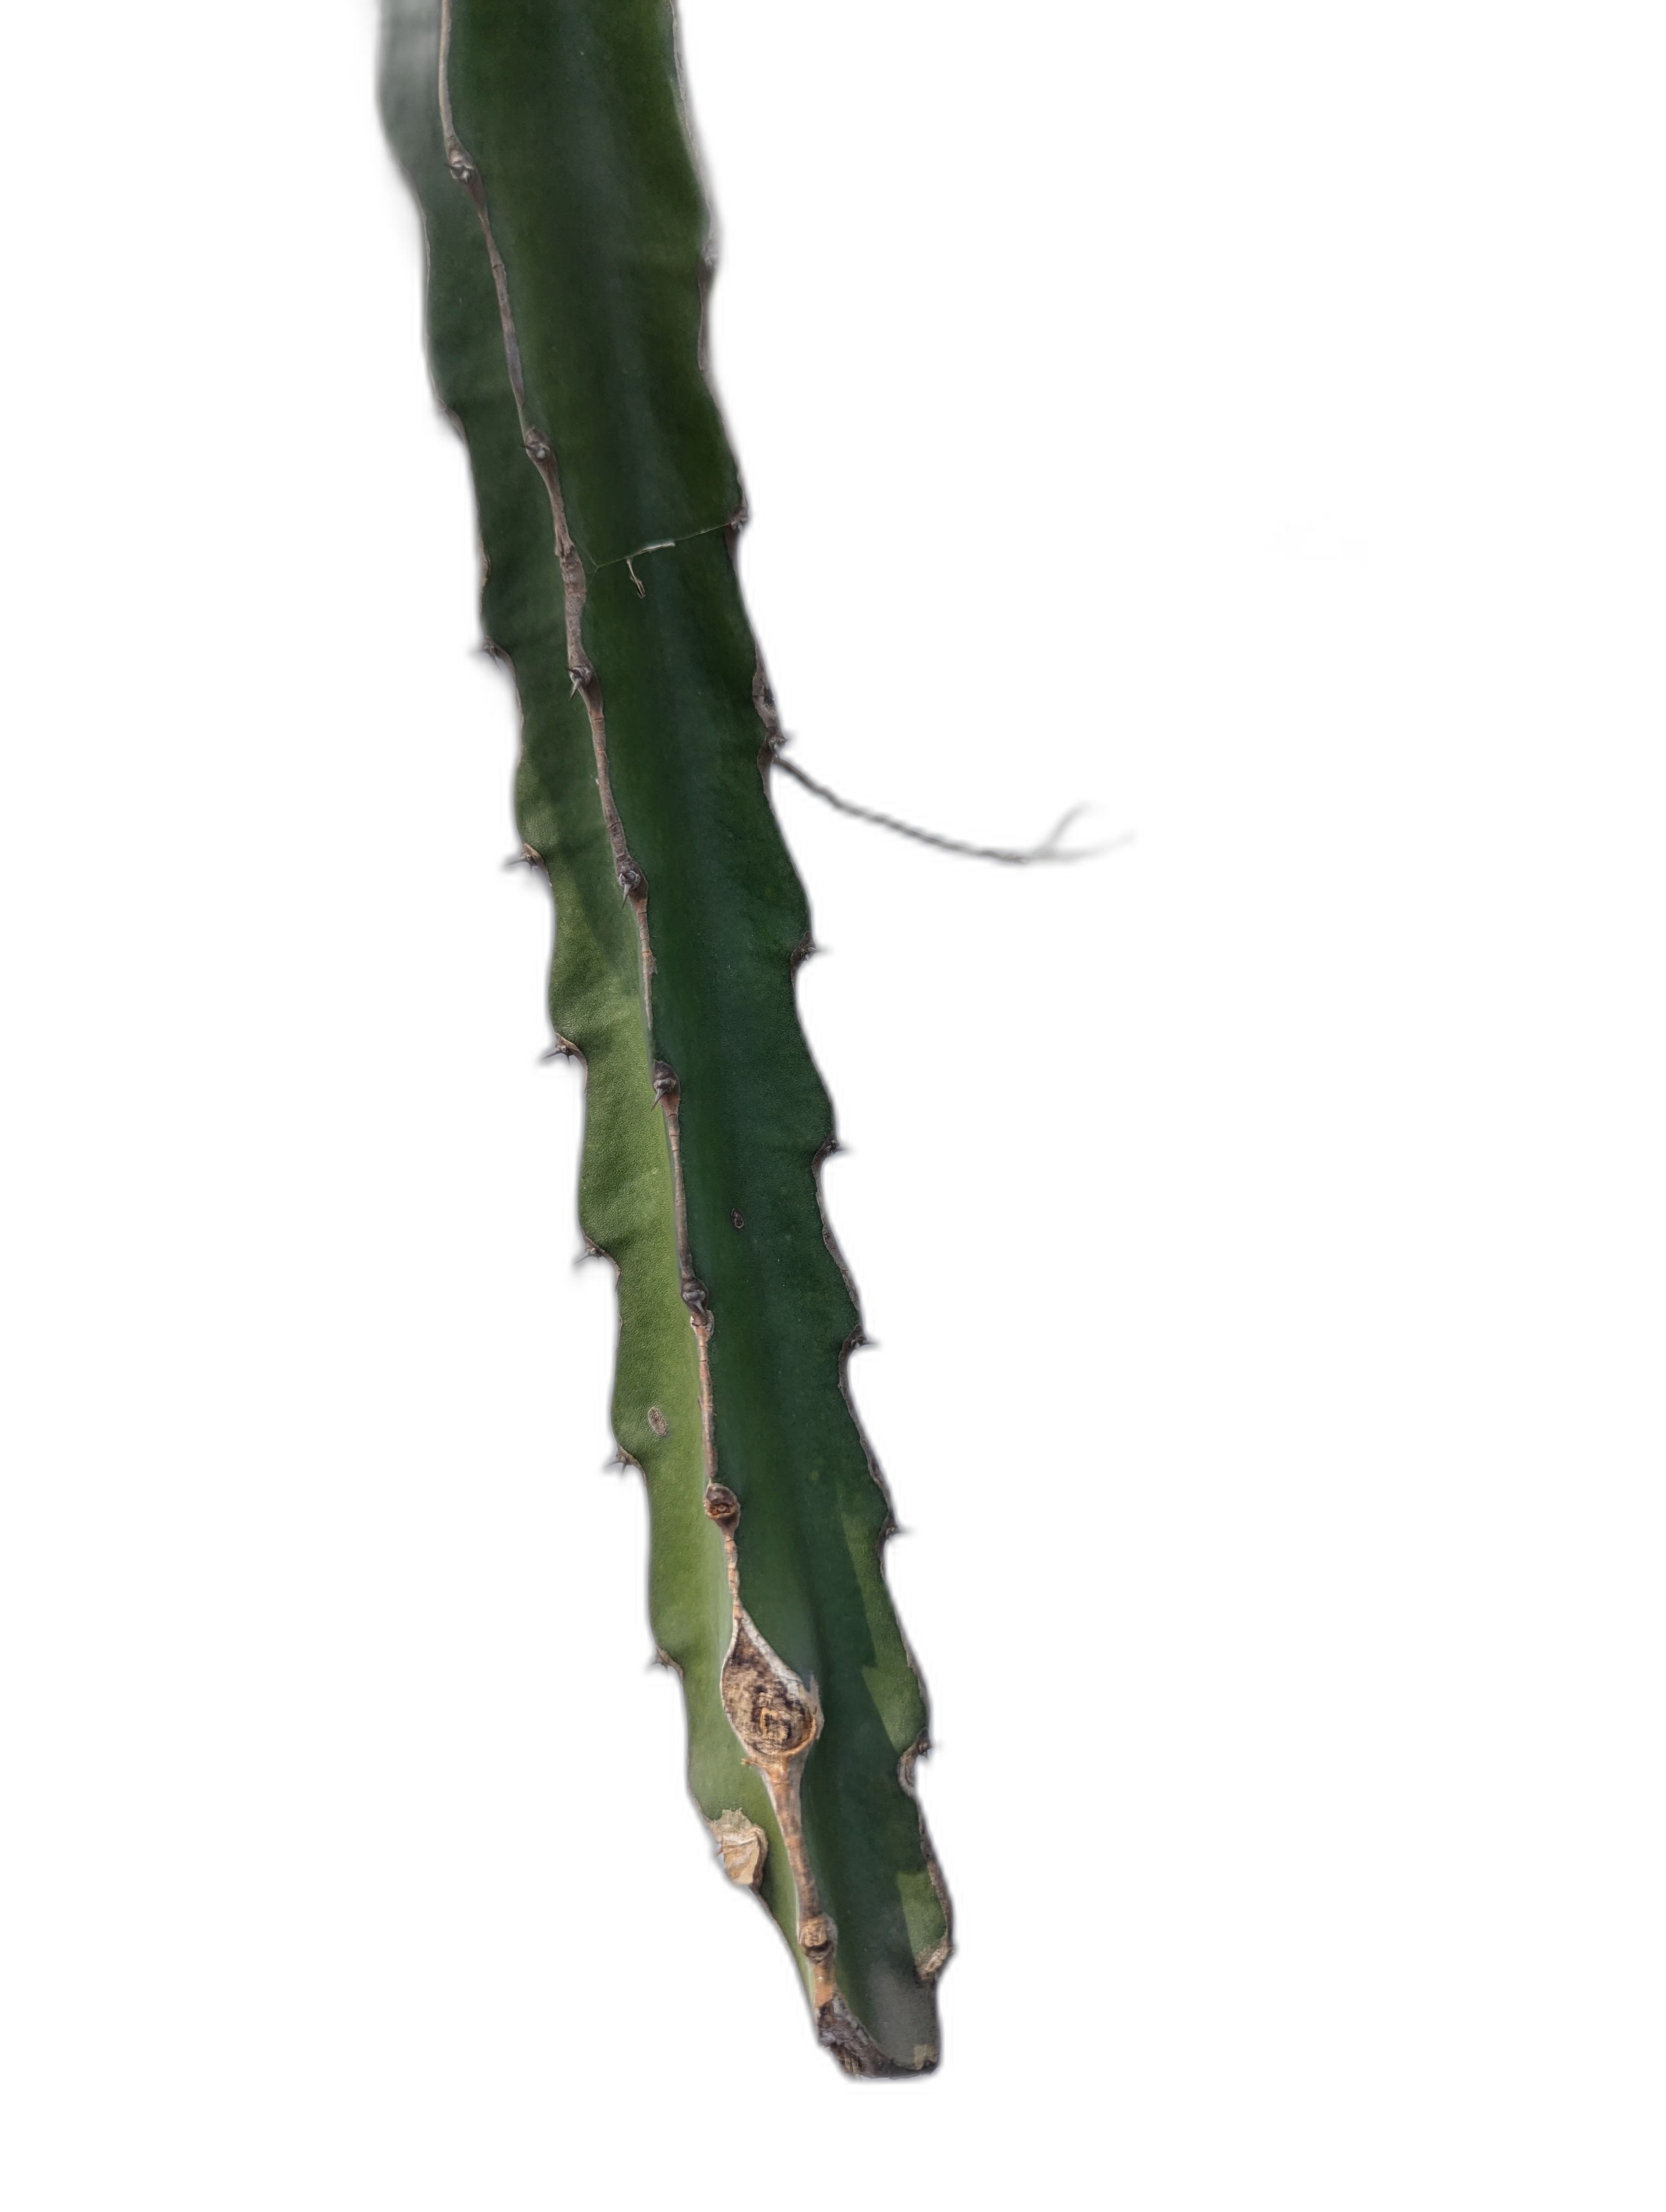
Label: Good leaf